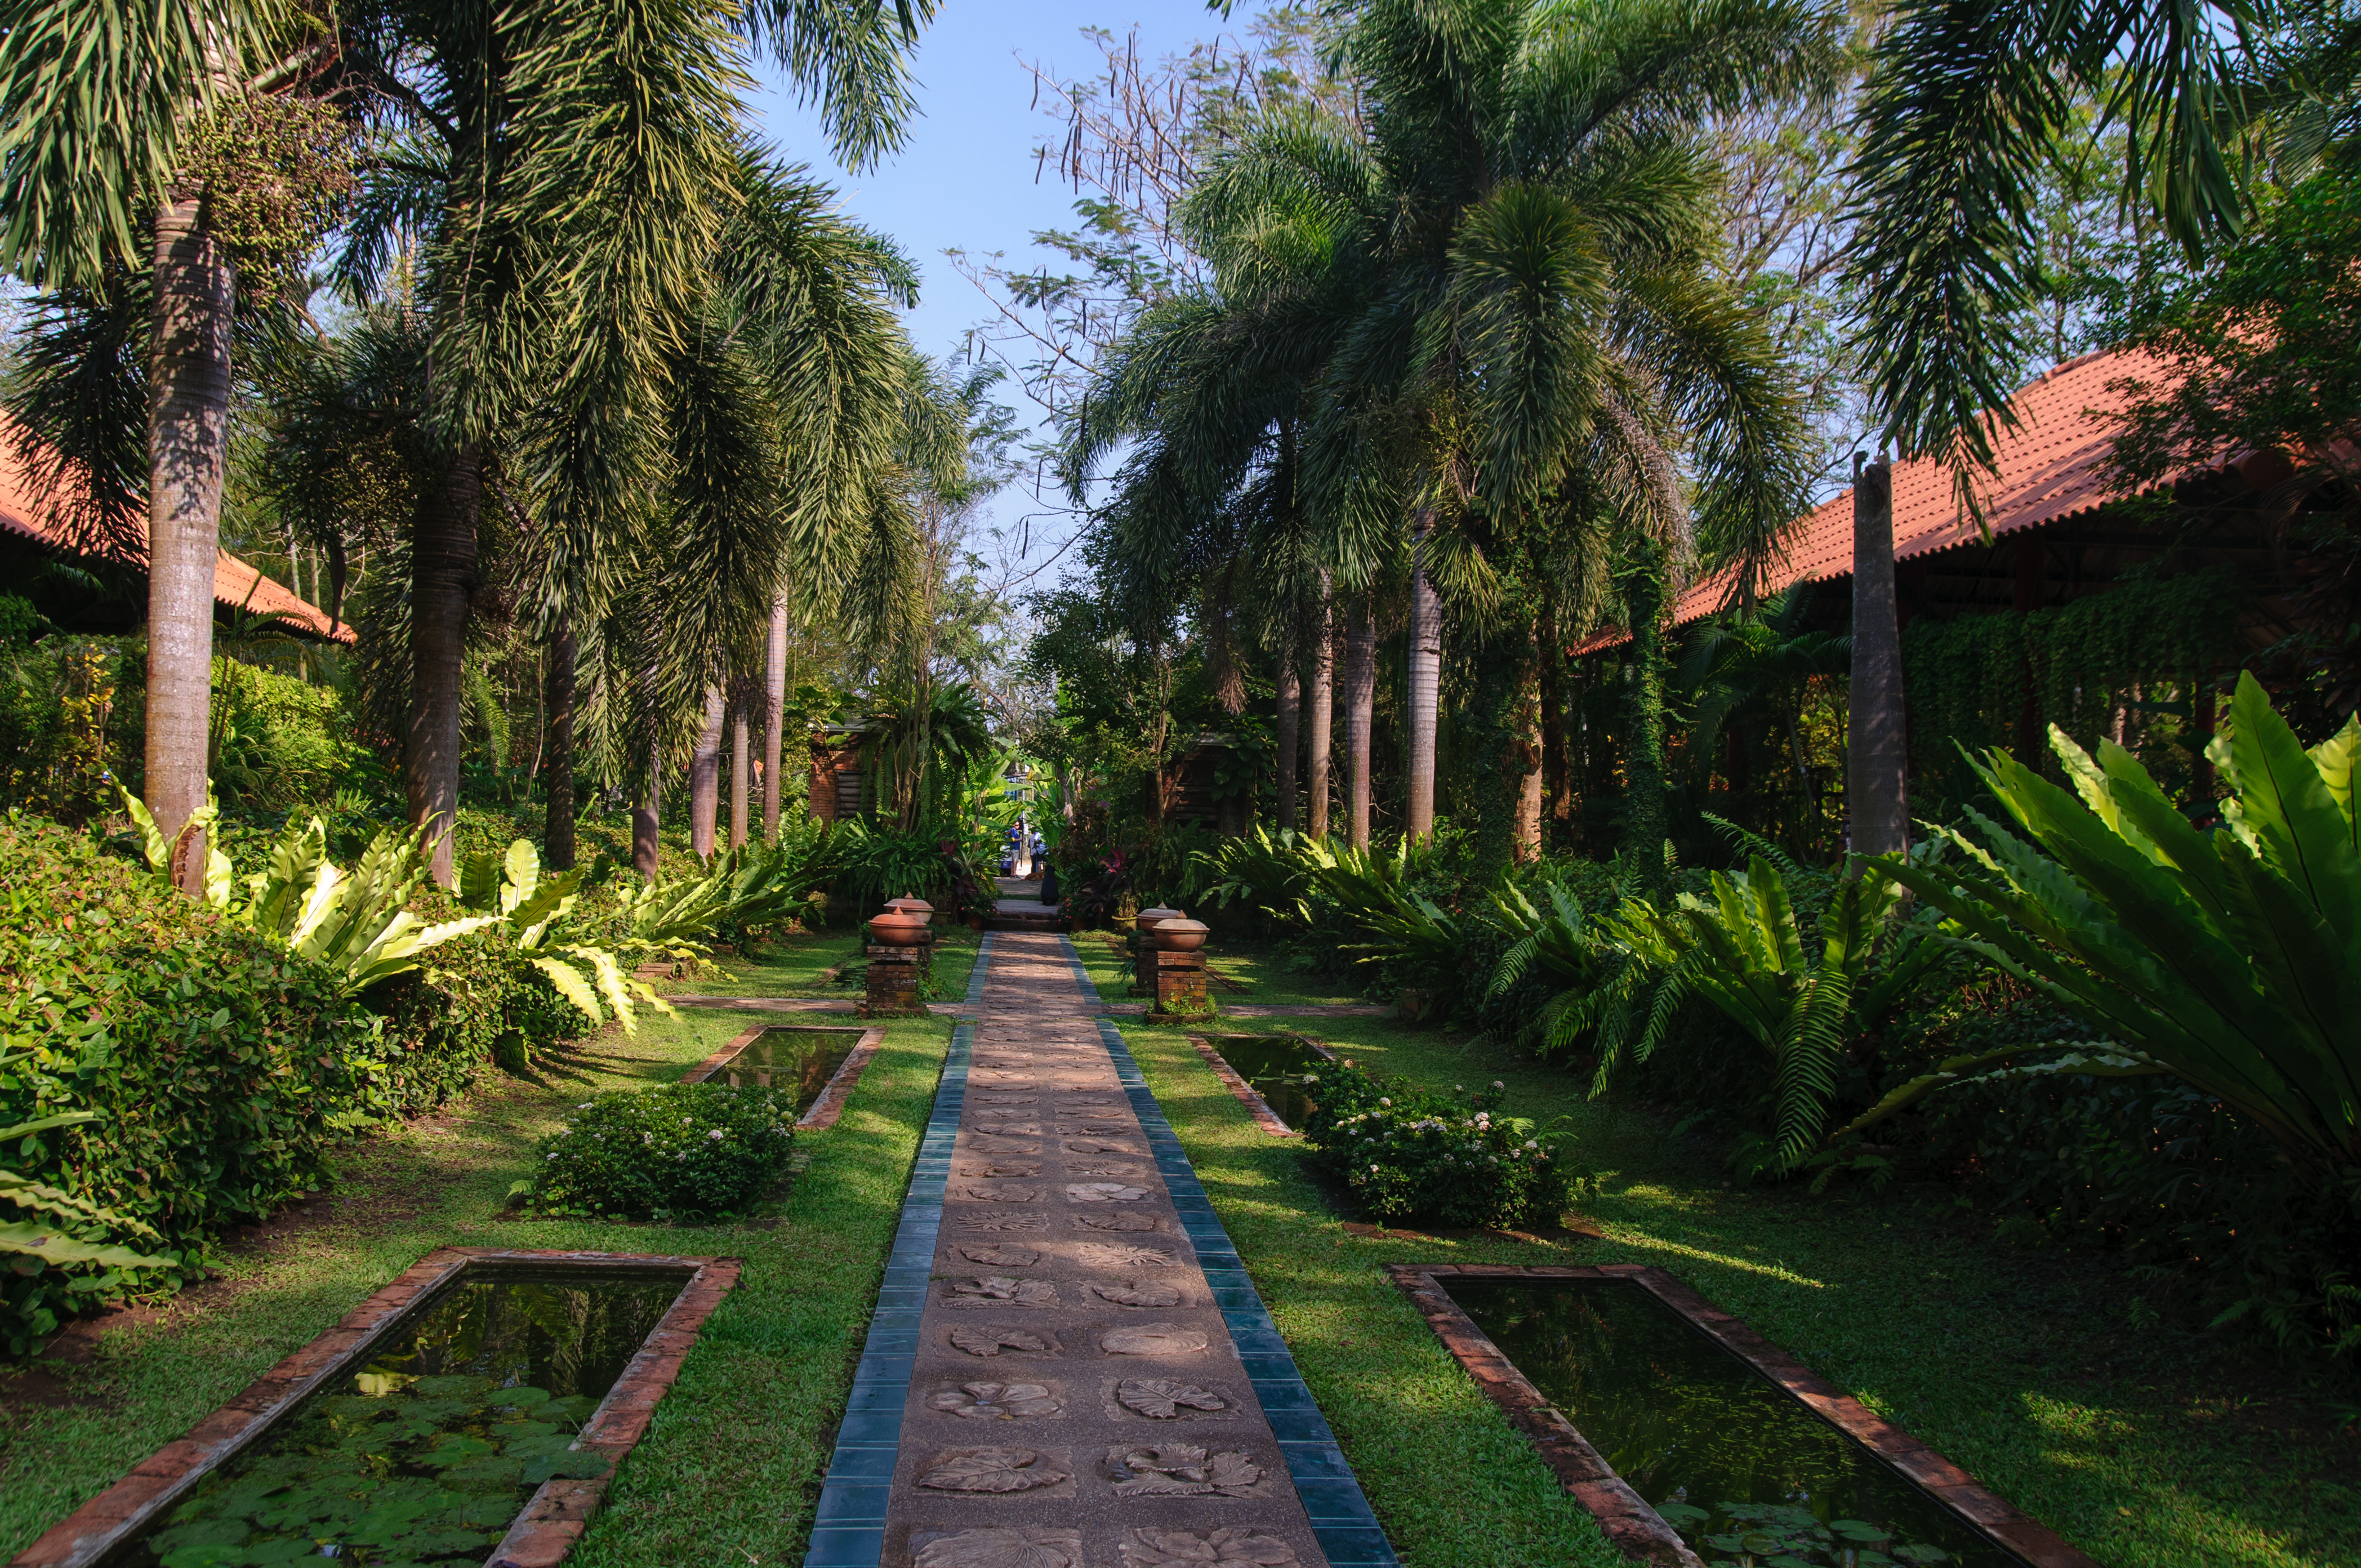
tree, lawn, flower, walkway, jungle, backyard, botany, nikon, garden, thailand, courtyard, resort, plantation, botanical garden, estate, yard, d300, thailandia, chainat, utaphao, arecales, landscape architect